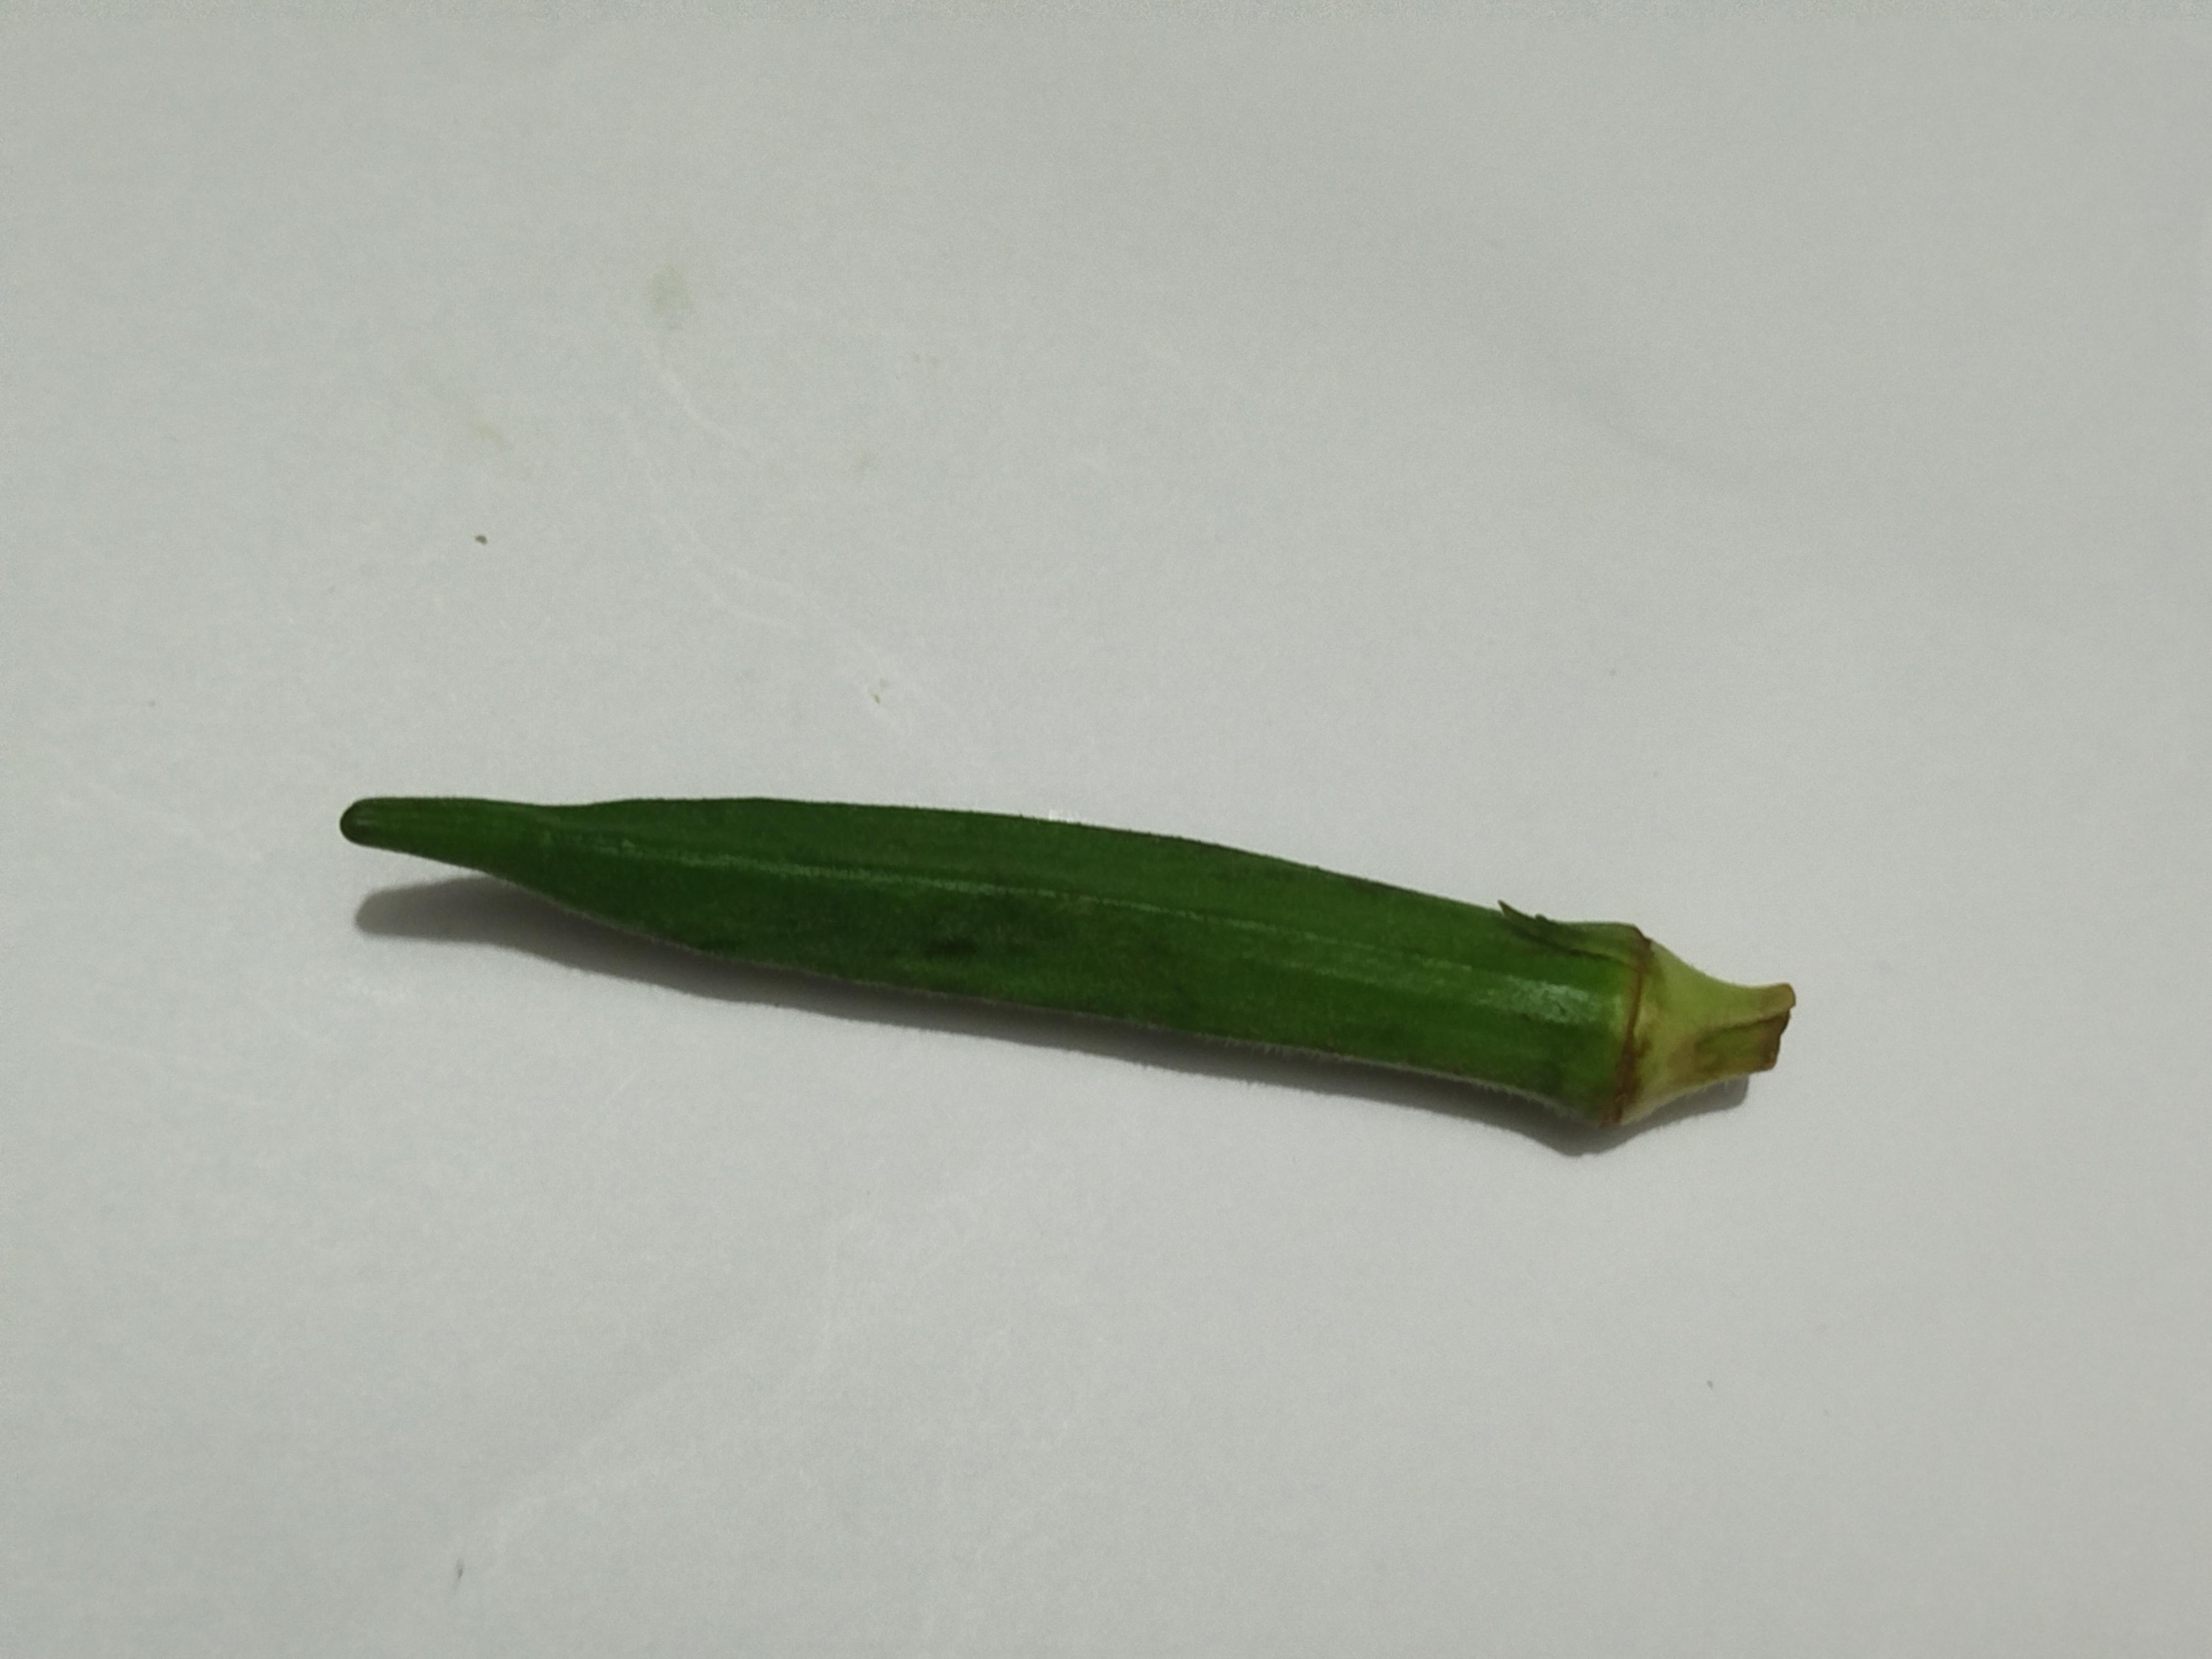
Label: Ladies finger